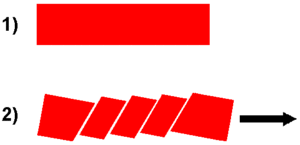
"En science des matériaux, une dislocation est un défaut linéaire, correspondant à une discontinuité dans l'organisation de la structure cristalline. Une dislocation peut être vue simplement comme un ""quantum"" de déformation élémentaire au sein d'un cristal possédant un champ de contrainte à longue distance.